Shuhei Nakamoto

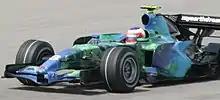
Nakamoto's first Formula One car, Honda RA107

The Honda RA107, the first Formula One car designed under Nakamoto, was very poor, mainly due to bad aerodynamics. The RA107 was even inferior to the Super Aguri SA07, a re-worked model of Willis' Honda RA106 from the previous season.